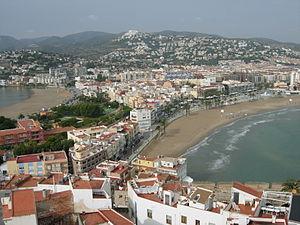
Peñiscola - plages.